March 1st Independence Movement Road in Daegu

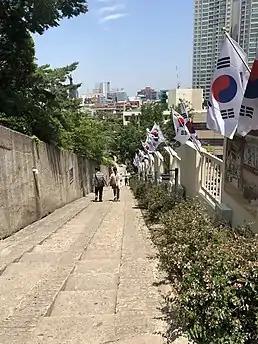
The 90-step stairs students hid and marched on during the revolt. Korean flags and photographs now align the road to remember its significance.

The March 1st Independence Movement Road in Daegu (3.1 운동길) is located in Dosan-dong, Jung-gu, Daegu of the Gyeongsang Province in South Korea. On March 8, 1919, students from various high schools in the area secretly assembled and rallied down this alleyway — at the time a pine forest — and its 90-step stairs during the March 1st Independence Movement. The road is located near many other historical sites relevant to the March 1st Independence Movement and overarching independence struggle, including the new building of the Daegu First Presbyterian Church, the homes of the Christian missionaries from the U.S., and the home of Seo Sang-don, the leader of the National Debt Repayment Movement, which aimed to gain back Korean autonomy. Today, pictures from the March 1st Independence Movement and taegukgis (Korean flags) decorate the walls all along the road, and it is included in many Daegu tourist courses due to the road's significance.